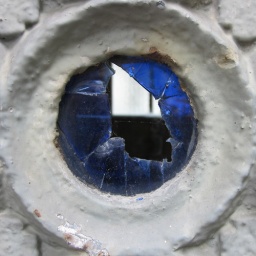
Broken blue glass in ironwork mausoleum door - squared circle